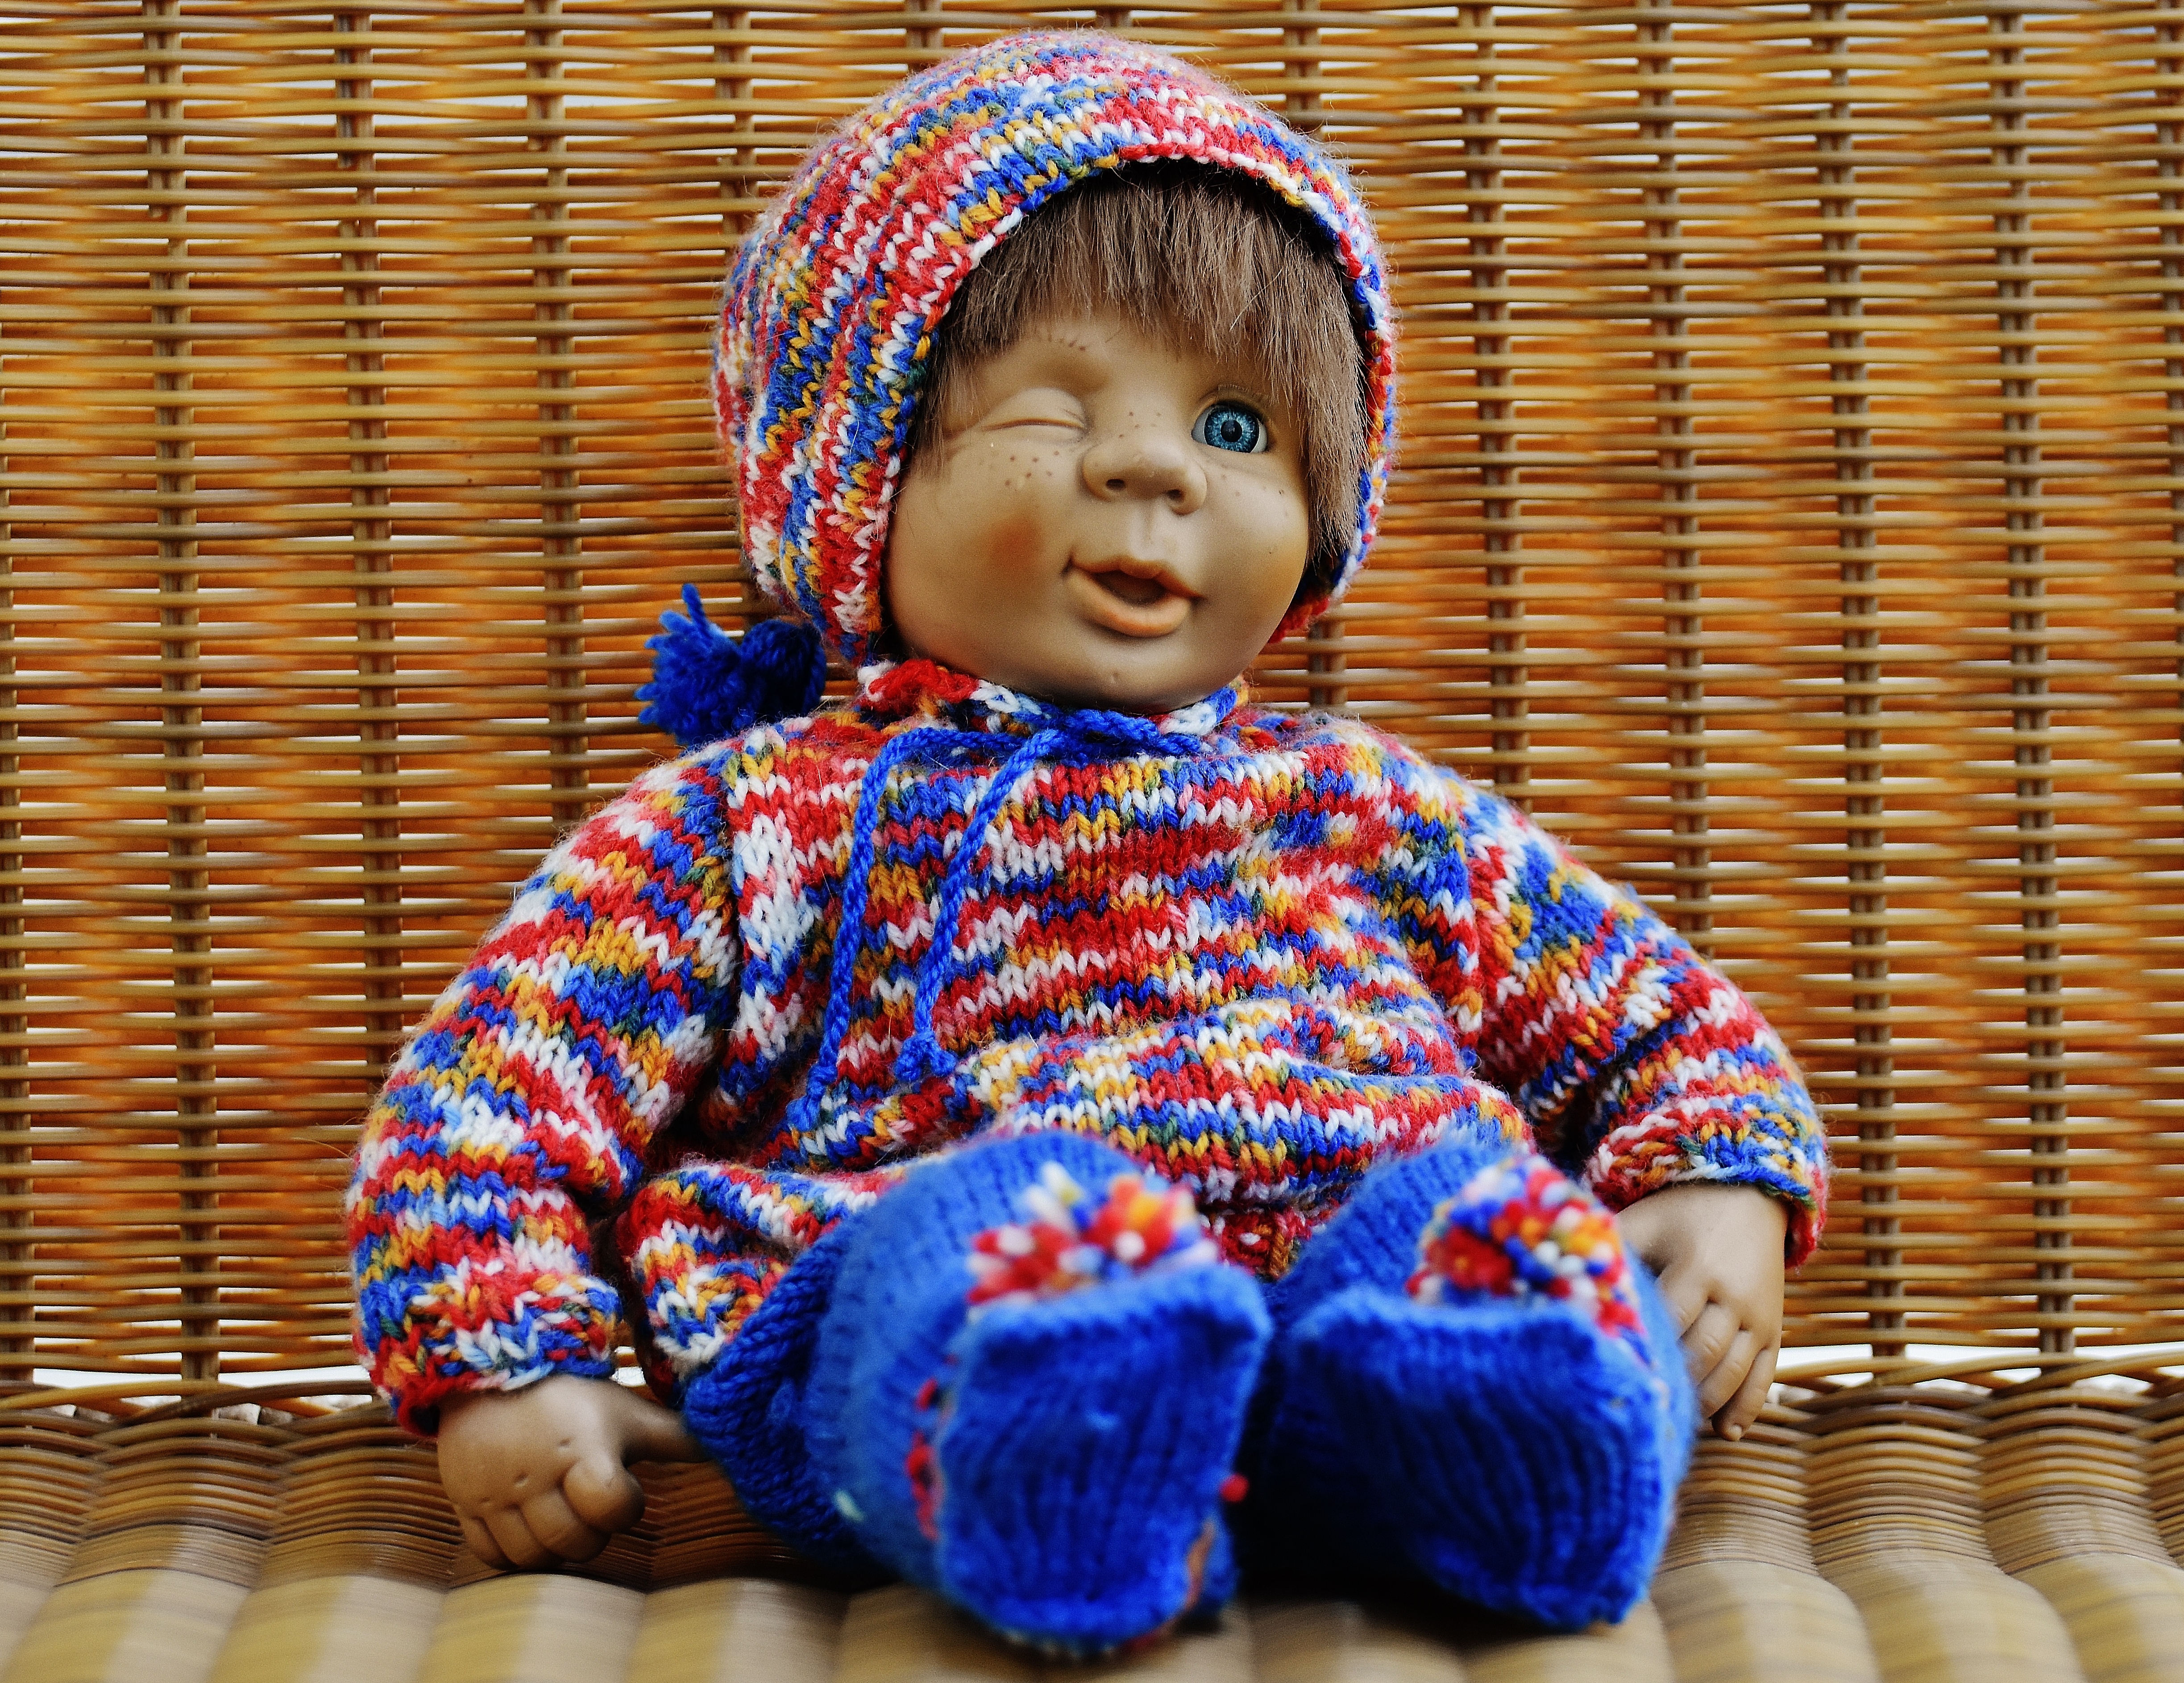
person, people, play, boy, cute, child, clothing, knitting, doll, art, children, infant, toddler, toys, funny, cheeky